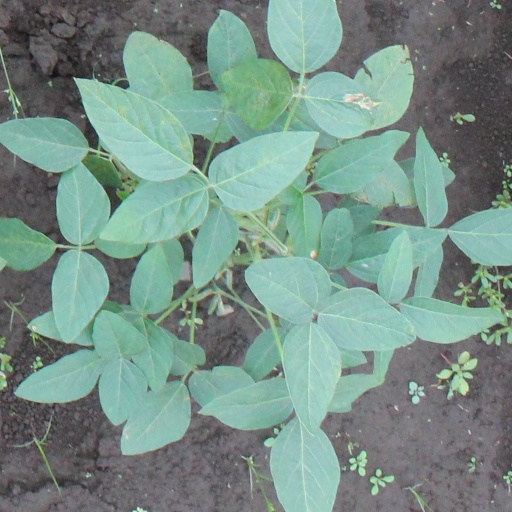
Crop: soybean